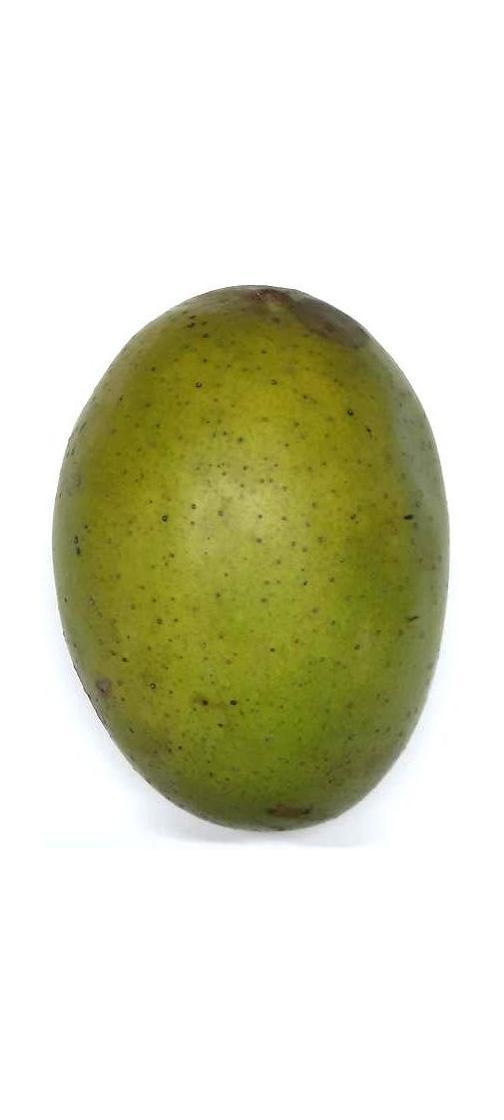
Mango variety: Langra